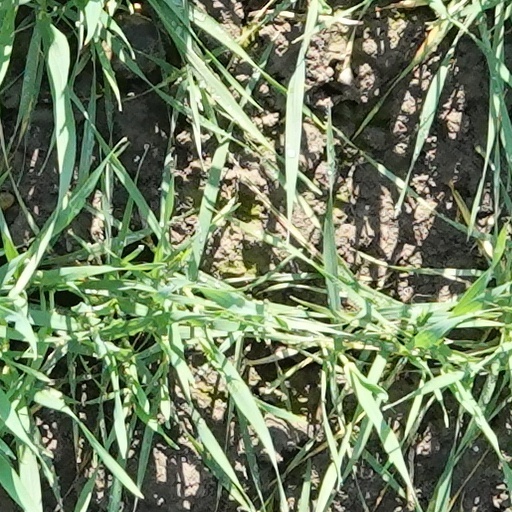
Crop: wheat